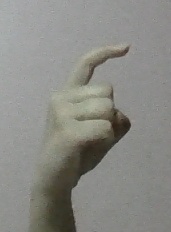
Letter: ra